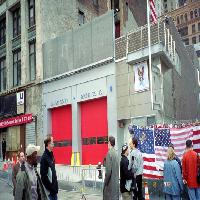
Weather: cloudy or overcast